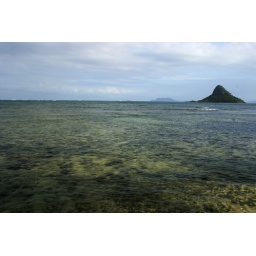
China man hat in oahu east coast